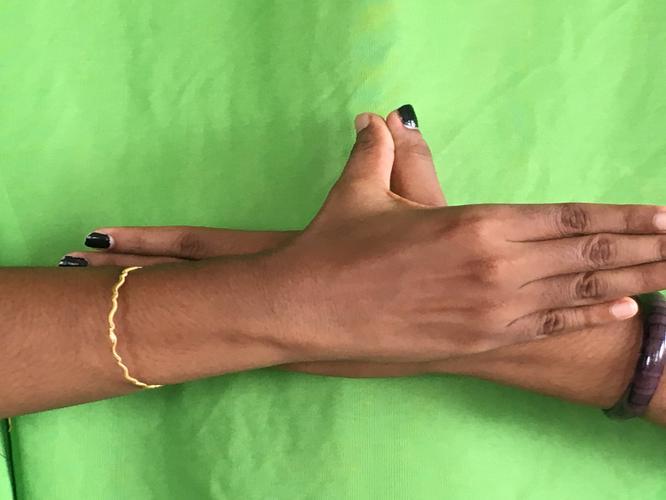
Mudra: Garuda
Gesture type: double_hand